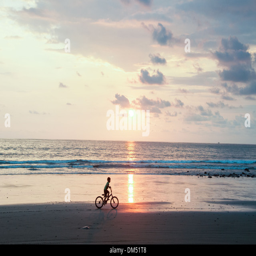
bicycle on the beach at sunset